Wildlife SOS

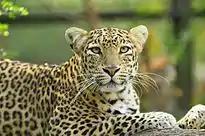
Rescued Leopard at the Wildlife SOS Manikdoh Leopard Rescue Centre

The leopard (Panthera pardus) is one of five big cats found in India (also found in Nepal, Bangladesh, Bhutan, and Pakistan) and is listed as Near Threatened on the IUCN Red List.